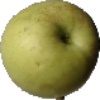
Label: Apple Golden 3